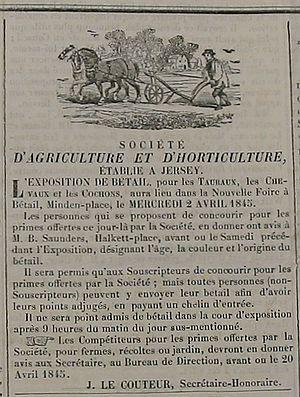
La Société royale agricole et horticole de Jersey est une association rurale créée en 1833 sur l'île de Jersey, afin de promouvoir et développer l'agriculture et l'horticulture sur l'île Anglo-Normande.